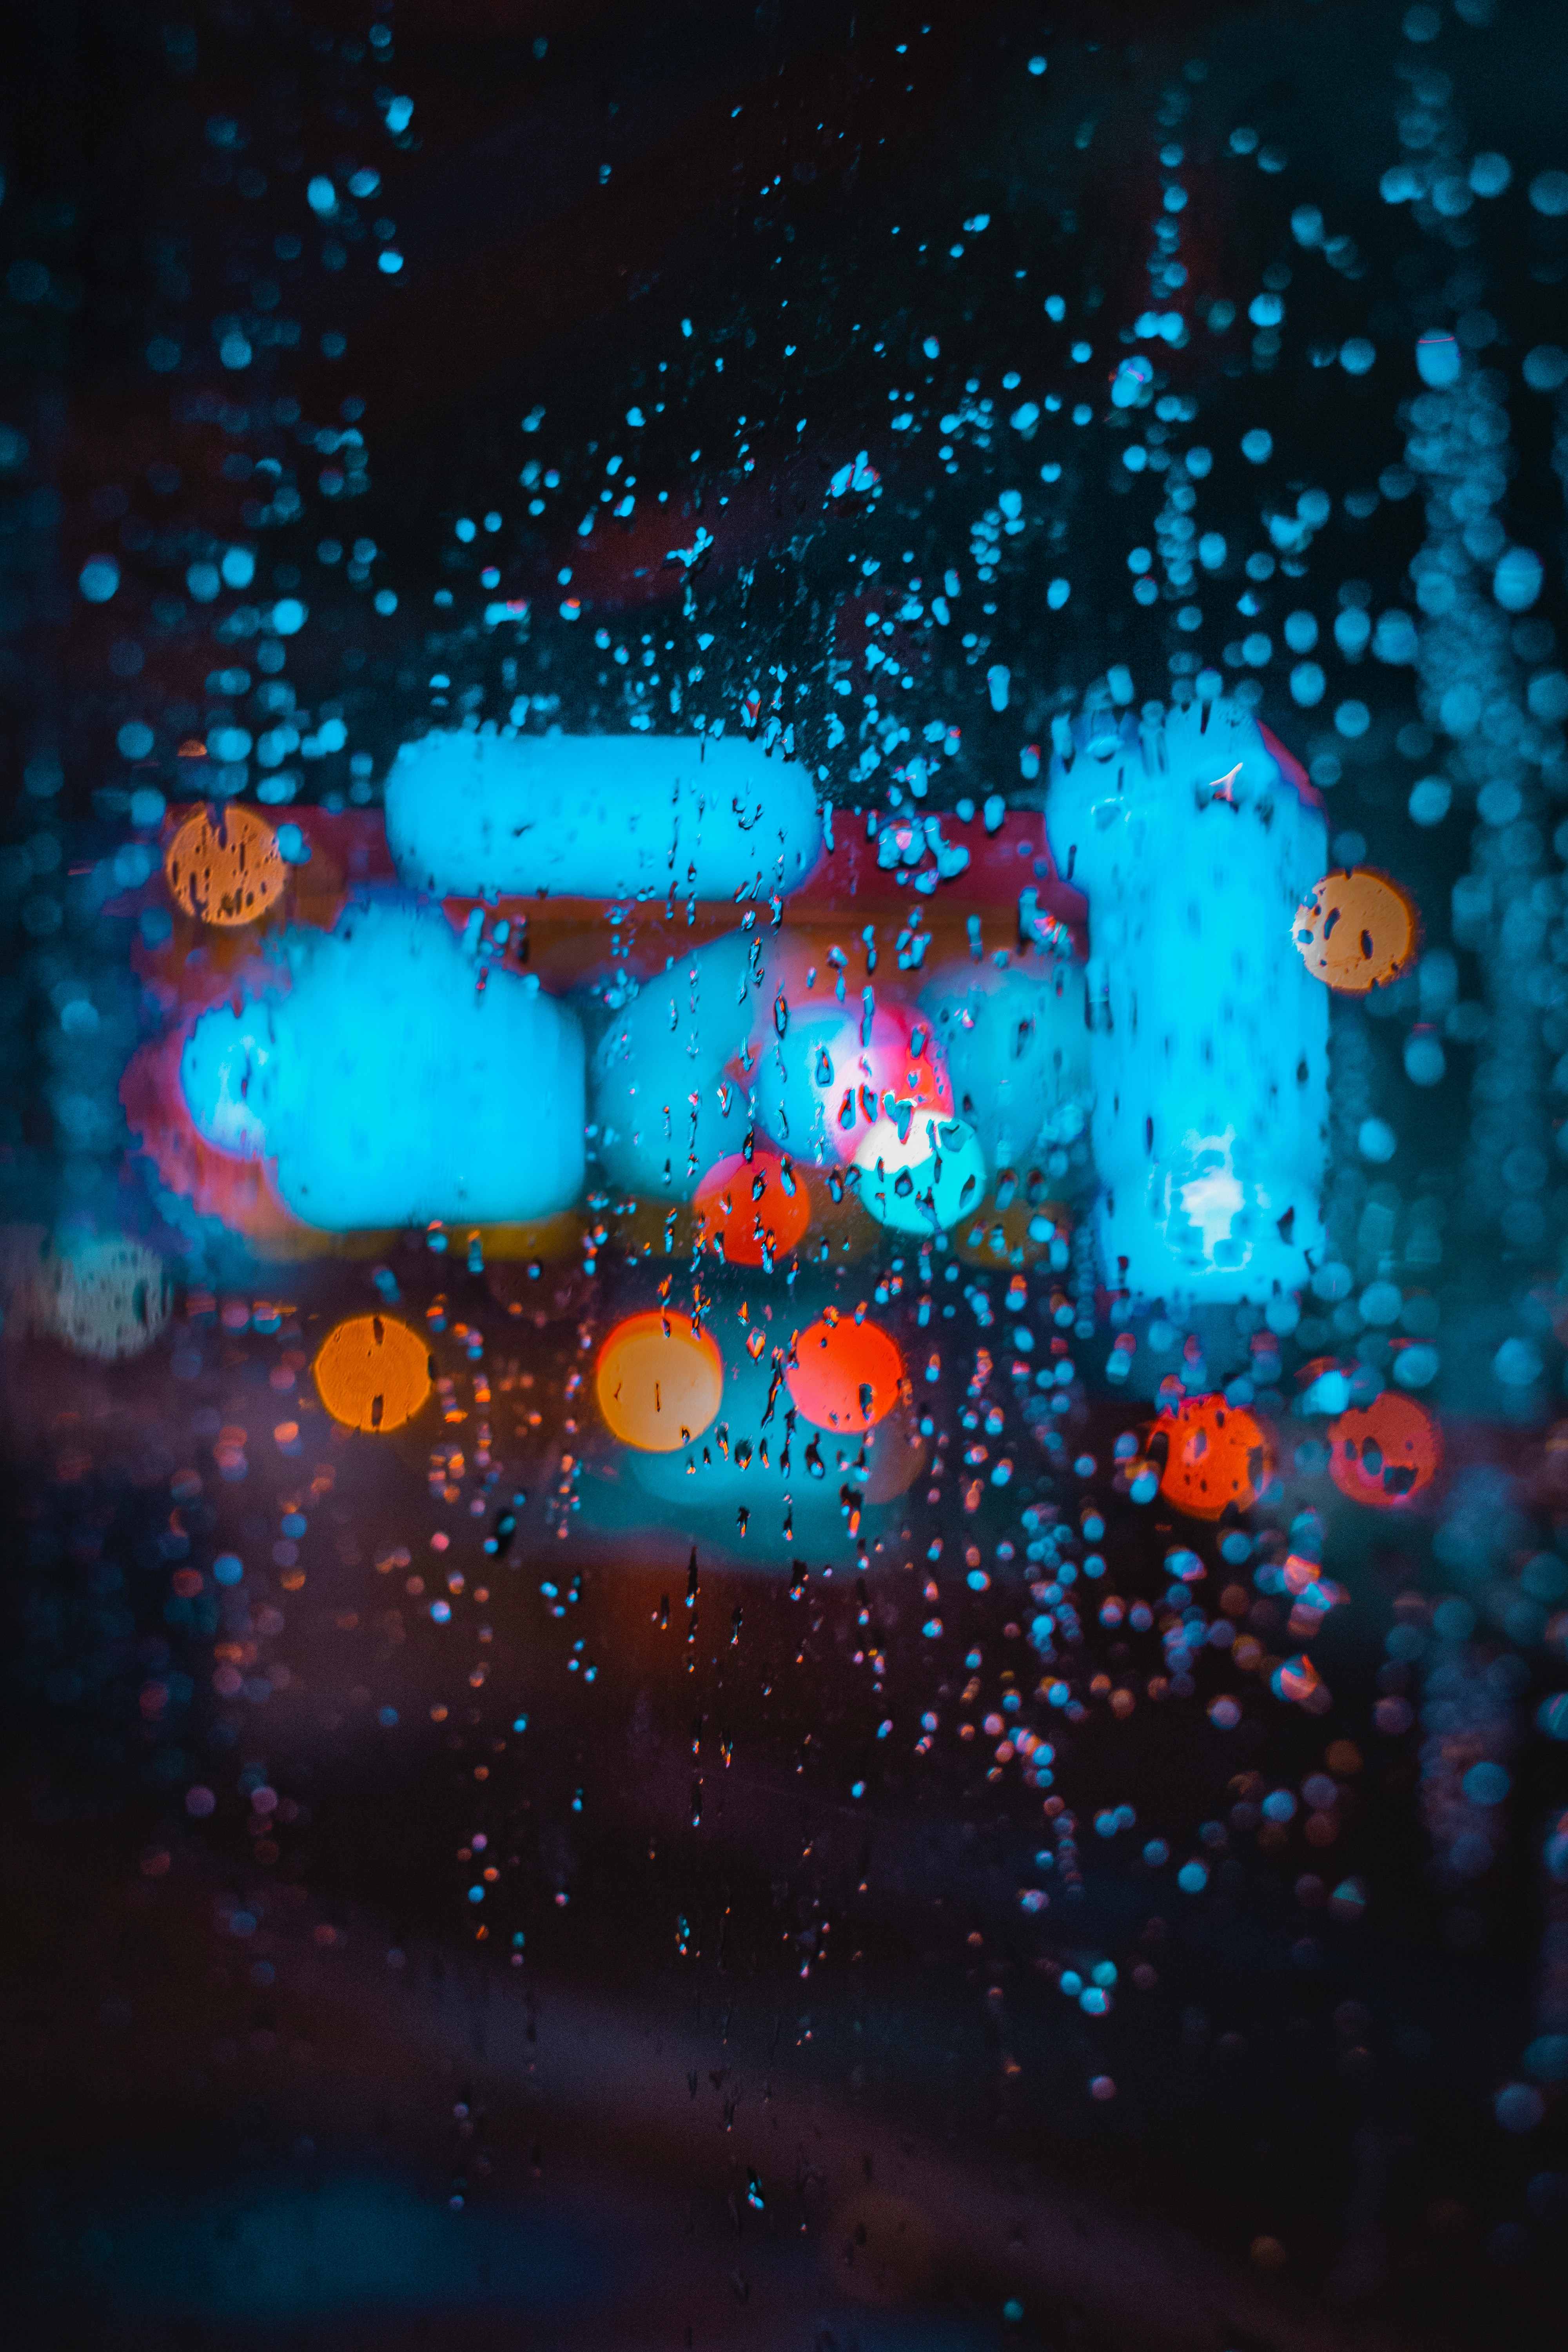
blue, water, rain, turquoise, drop, graphics, liquid